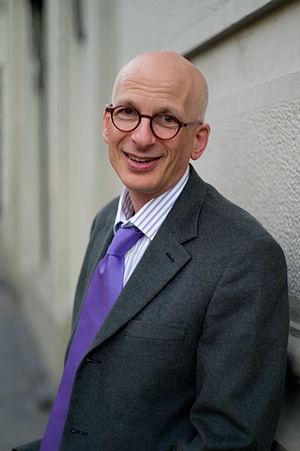
Seth Godin est un entrepreneur américain, ancien responsable du marketing direct de Yahoo, ainsi qu'un auteur et conférencier à succès sur des problématiques du marketing.